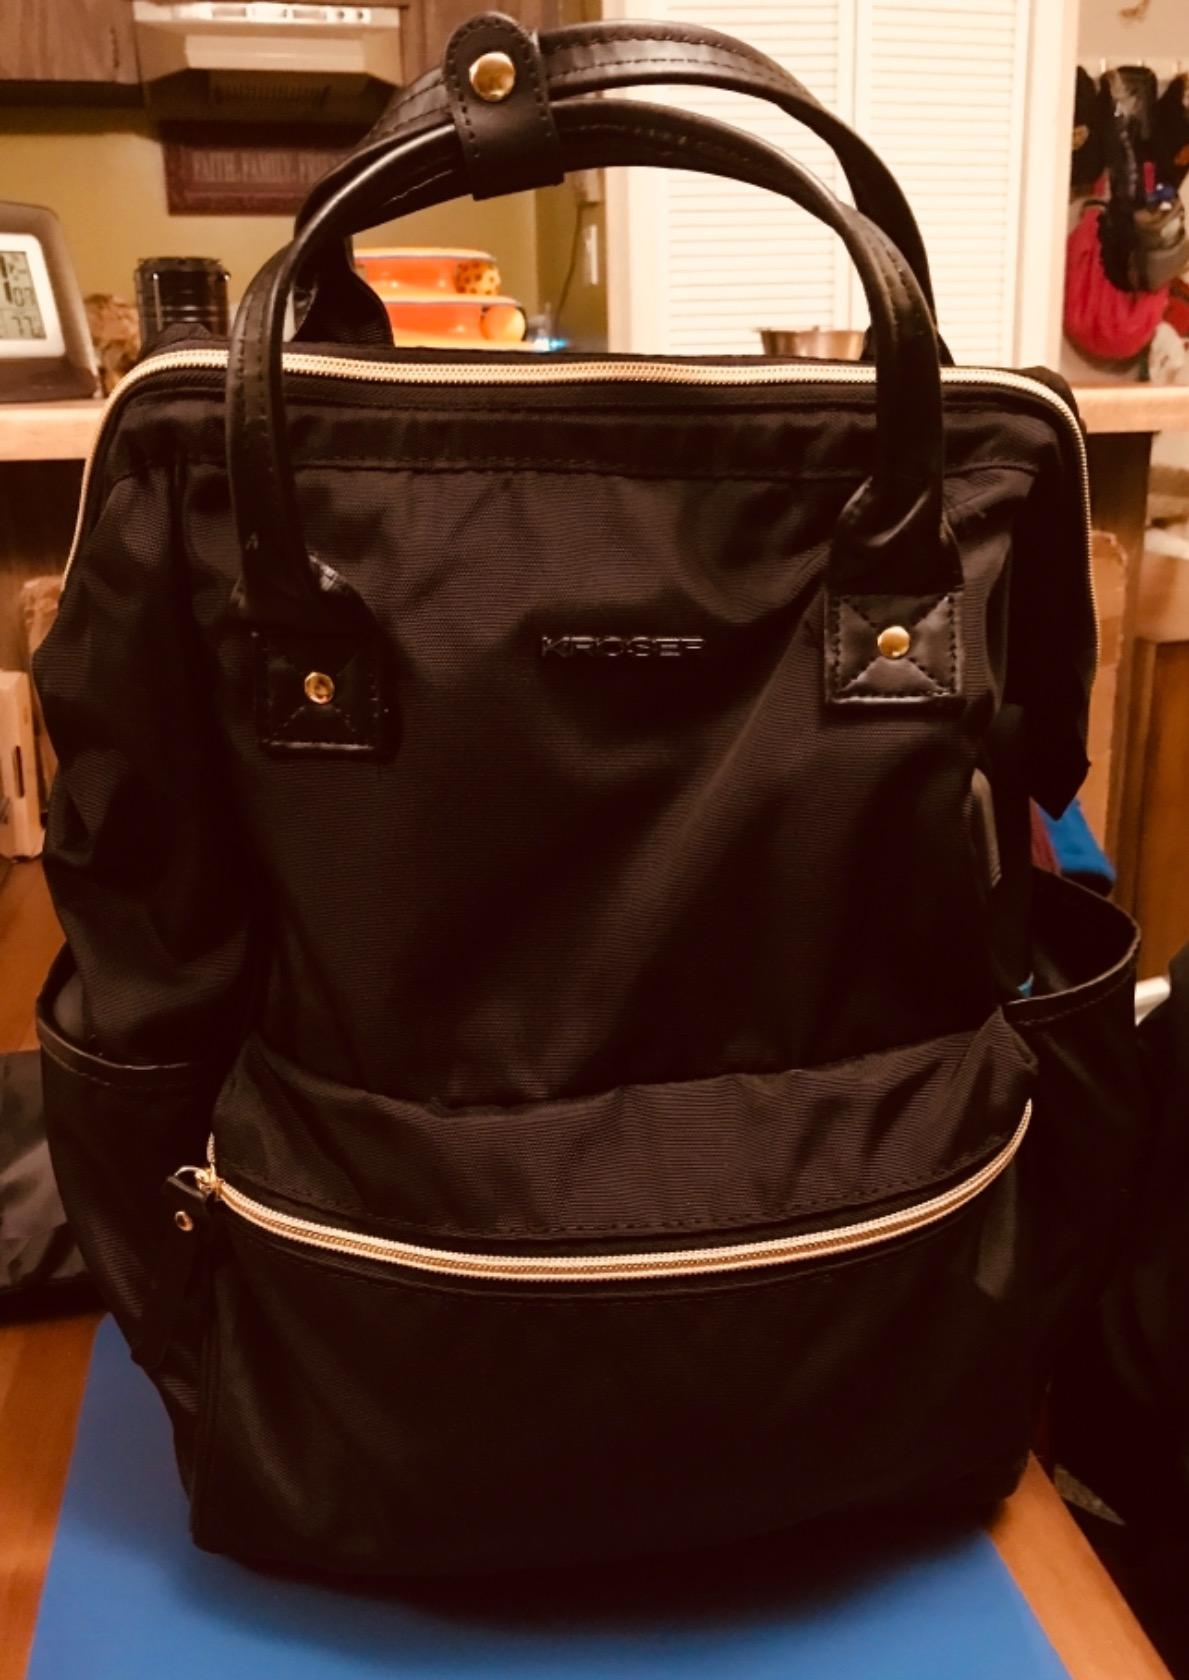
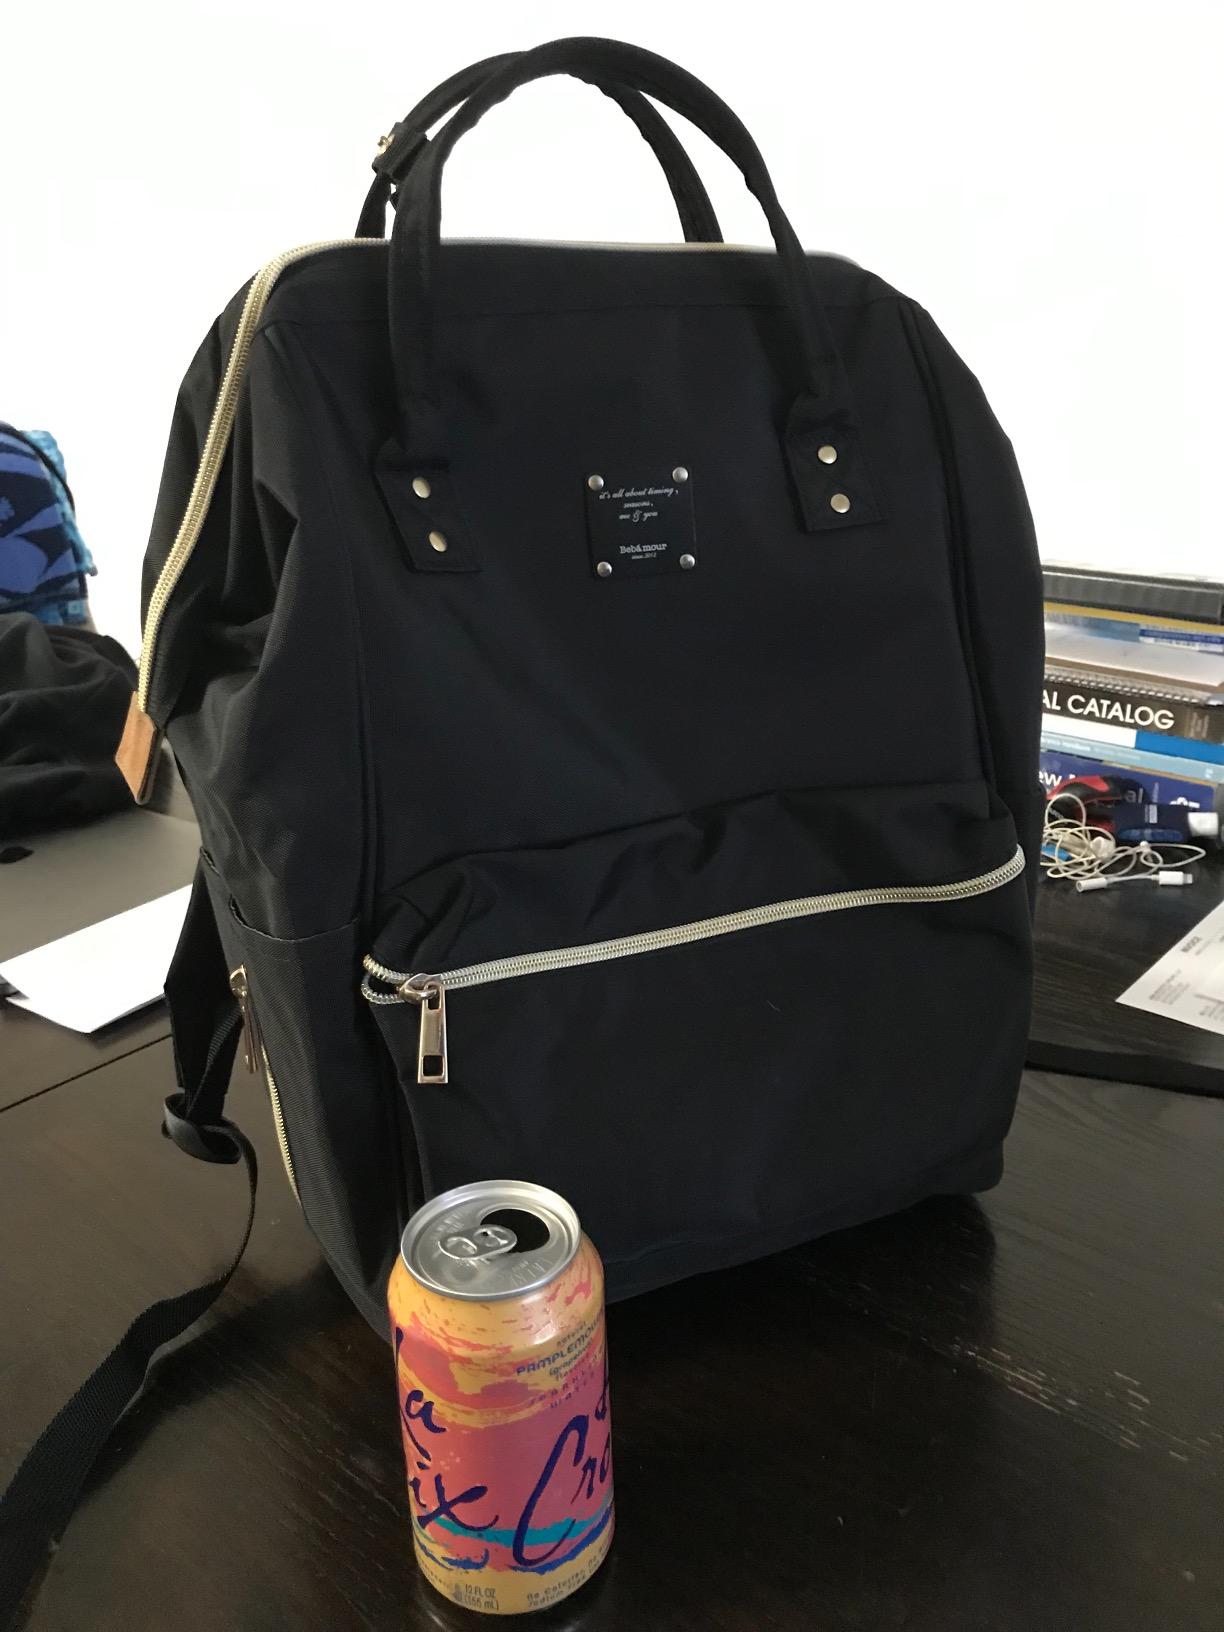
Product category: bag
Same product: no